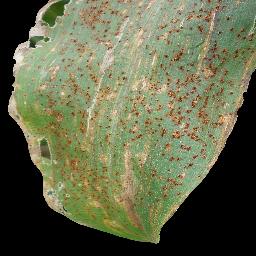
Label: Corn___Common_rust